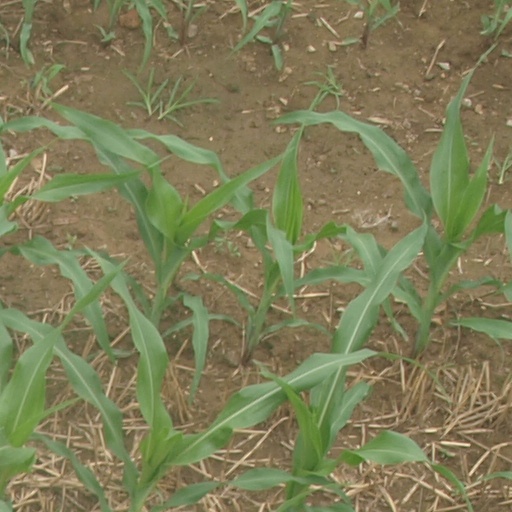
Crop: maize; corn